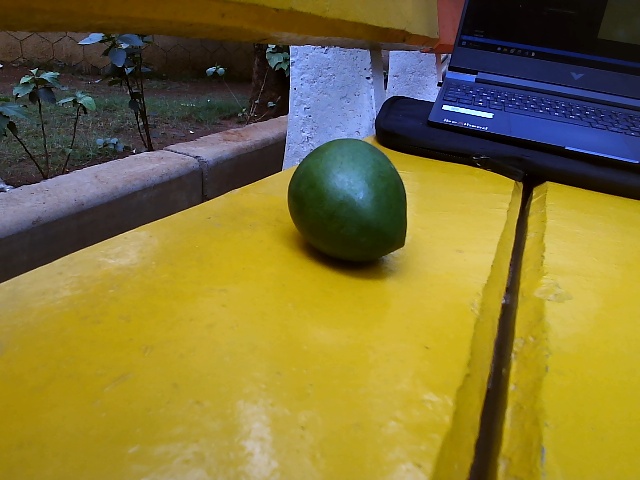
Label: Raw_Mango